Portland State University

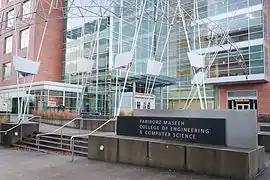
Fariborz Maseeh College of Engineering and Computer Science

Portland State University's School of Business Administration is also ranked in surveys, such as "The Princeton Review"'s "Best 294 Business Schools". "U.S. News & World Report" currently ranks Portland State University's graduate Urban & Regional Planning Program as the 14th best in the Nation. Planetizen currently ranks the university's graduate Urban & Regional Planning Program, at the Nohad A. Toulan School of Urban Studies and Planning, within the top 25 best urban planning programs in the nation.